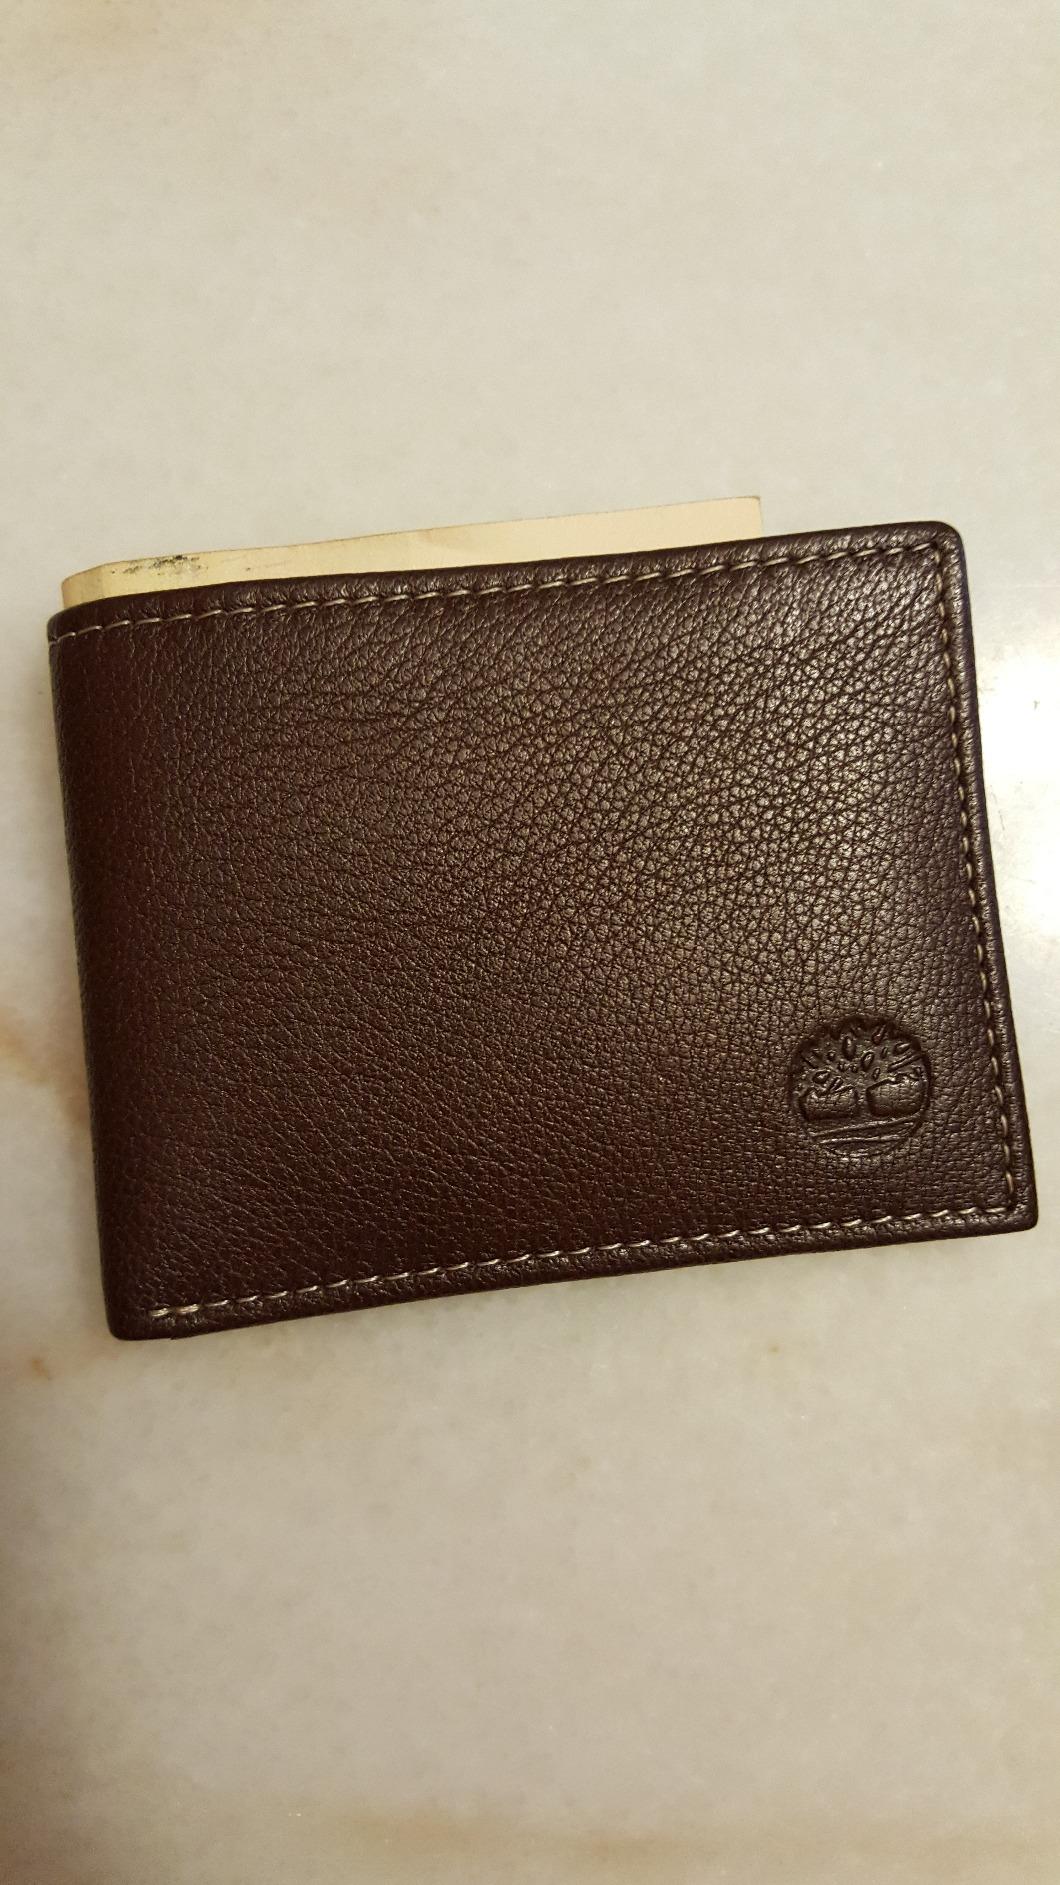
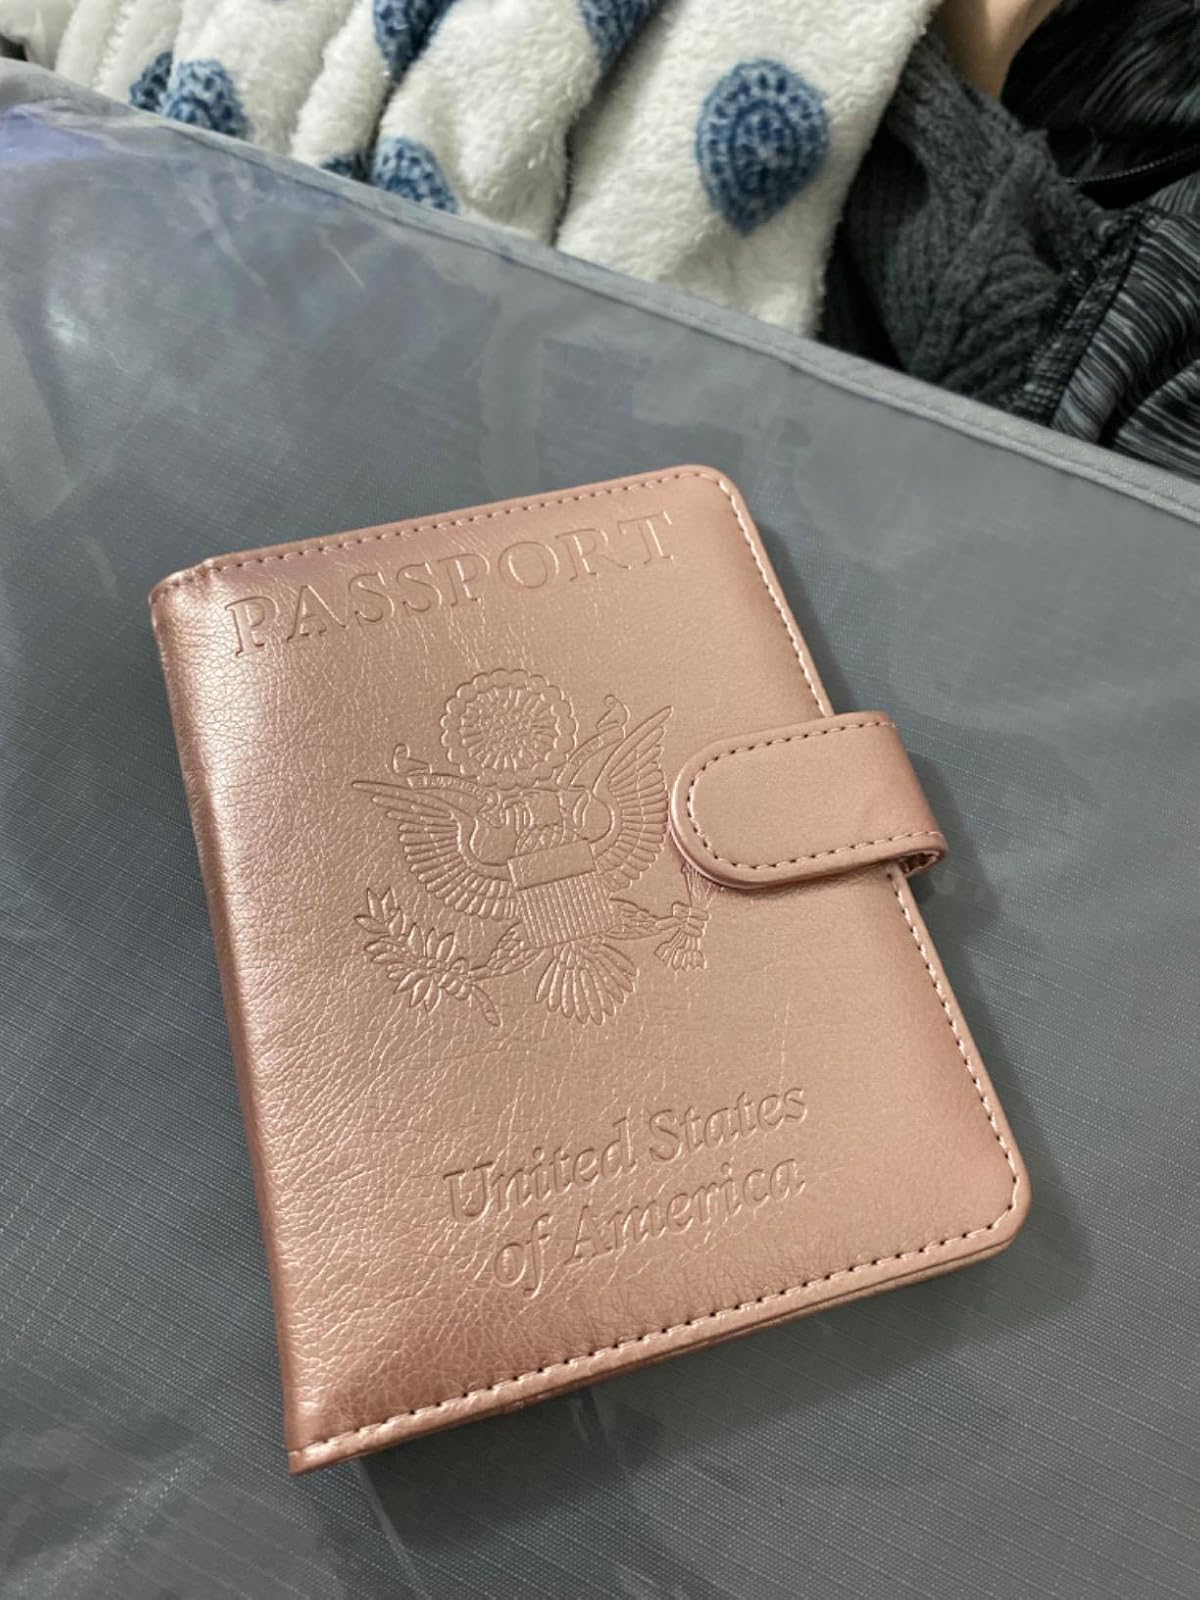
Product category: accessories_wallet
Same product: no